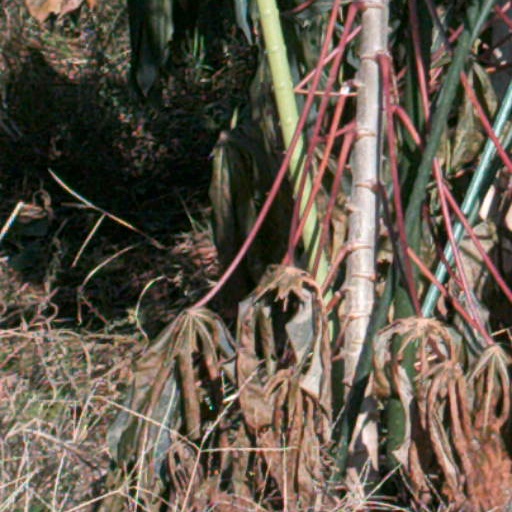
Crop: cassava